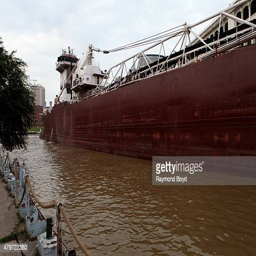
person makes its way up river as photographed